Louis XI

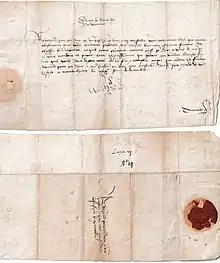
Letter by Louis XI as Dauphin to the Bishop of Grenoble; Montbeliard, 30 December 1444

Following the ceremony, "doctors advised against consummation" because of the relative immaturity of the bride and bridegroom. Margaret continued her studies, and Louis went on tour with Charles to loyal areas of the kingdom. Even at this time, Charles was taken aback by the intelligence and temper of his son. During this tour, Louis was named Dauphin of France by Charles, as was traditional for the eldest son of the king. The beautiful and cultured Margaret was popular at the court of France, but her marriage to Louis was not a happy one, in part because of his strained relations with her father-in-law, who was very attached to her. She died childless at the age of 20 in 1445.